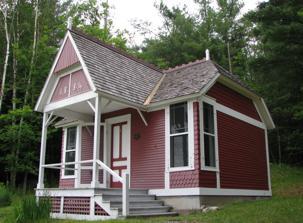
Building: Little Red (Saranac Lake, New York)
Country: United States of America
Year built: 1885
Historic house in New York, United States United States historic place Little Red U.S. National Register of Historic Places Little Red, July 2008 Show map of New York Show map of the United States Location Algonquin Ave., Saranac Lake, New York , U.S. Coordinates 44°19′6″N 74°9′29″W / 44.31833°N 74.15806°W / 44.31833; -74.15806 Area less than one acre Built 1885 Architect Riddle, Daniel W. Architectural style Gothic Revival, Cure cottage MPS Saranac Lake MPS NRHP reference No. 92001446 Added to NRHP November 6, 1992 Little Red is a historic cure cottage located at Saranac Lake , Franklin County, New York .  It was built about 1885 and moved about 1890, 1920, and 1935. It is a small, rectangular, 14 feet by 18 feet, one room wood-frame building covered by a jerkin head gable roof.  Simple posts support a decorative gable roof over a small front porch.  It was the original cure cottage of the Adirondack Cottage Sanitarium founded by Dr. Edward Livingston Trudeau and the second building of the institution. It was listed on the National Register of Historic Places in 1992. References